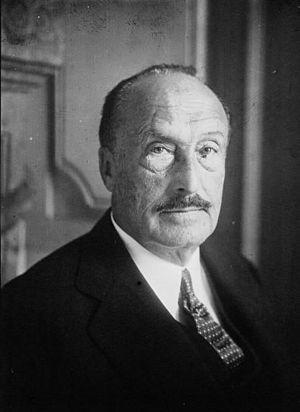
Edmond Gustave Frisch, comte de Fels, prince de Heffingen, est un diplomate, écrivain et historien français.